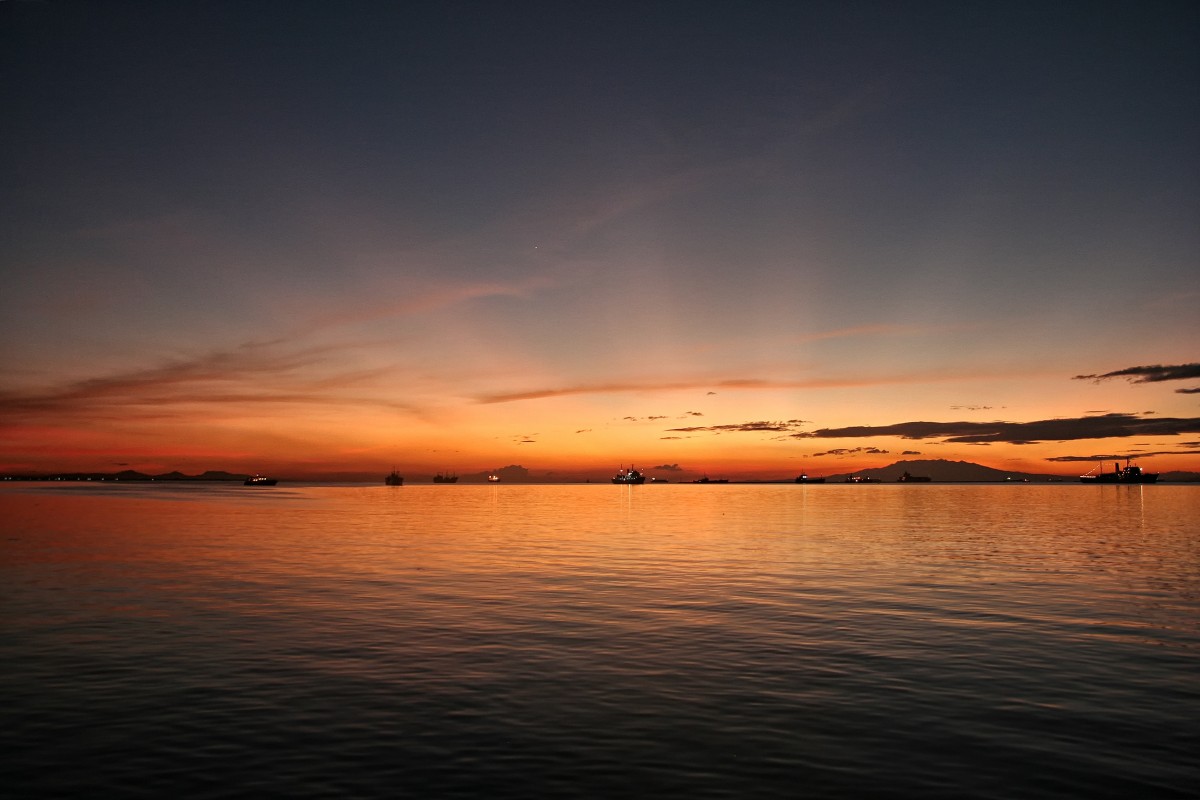
Tags: coast, ocean, horizon, cloud, sky, sun, sunrise, sunset, sunlight, morning, wave, dawn, dusk, evening, reflection, body of water